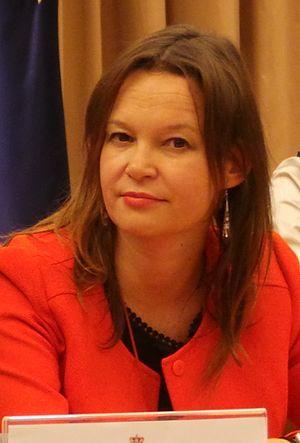
Leire Pajín Iraola, née à Saint-Sébastien le 16 septembre 1976, est une femme politique espagnole membre du Parti socialiste ouvrier espagnol ancienne ministre de la Santé, de la Politique sociale et de l'Égalité d'Espagne.